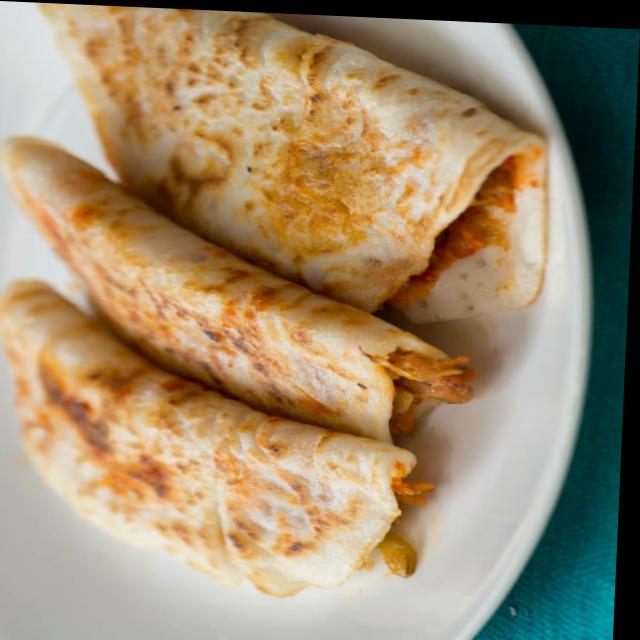
Dish: masala_dosa